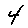
Label: 4